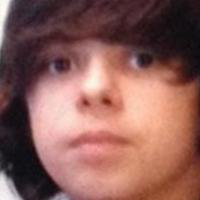
Age group: age 11-20